Paul Stamets

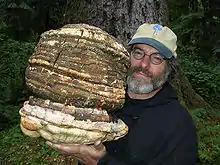
Stamets holding "Laricifomes officinalis" in 2006

Paul Edward Stamets (born July 17, 1955) is an American mycologist and entrepreneur who sells various mushroom products through his company. He is an author and an advocate of medicinal fungi and mycoremediation.